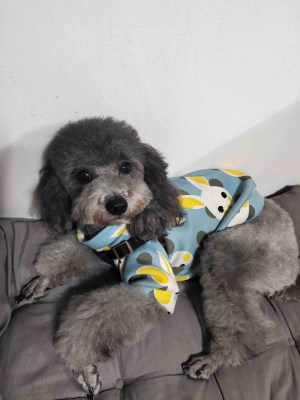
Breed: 7449-n000128-teddy